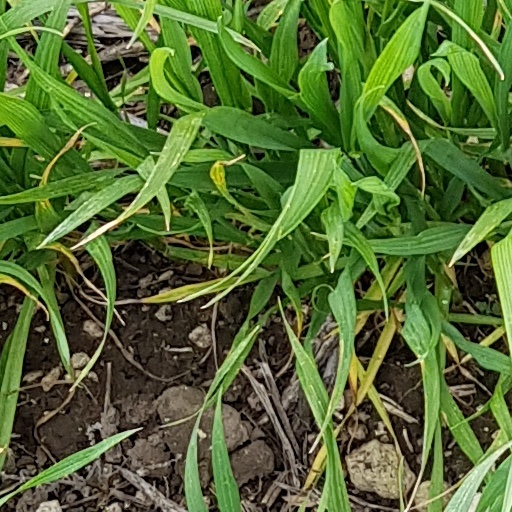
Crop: wheat